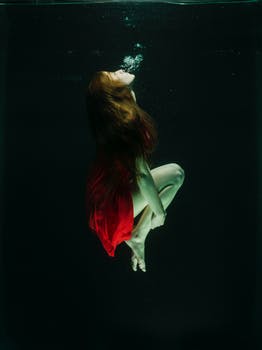
Label: No Watermark